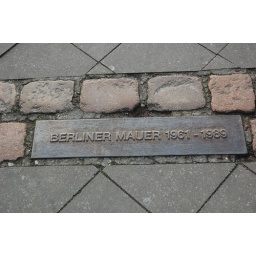
Today the path of the Berlin wall is traced by these two lines of cobble stones